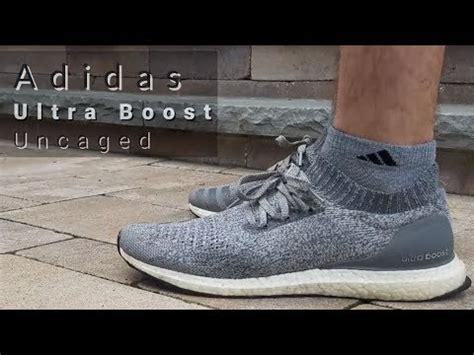
Brand: Adidas
Model: Ultraboost Uncaged